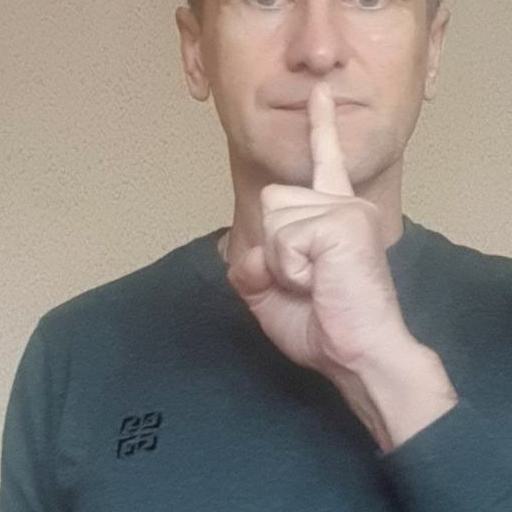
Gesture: mute